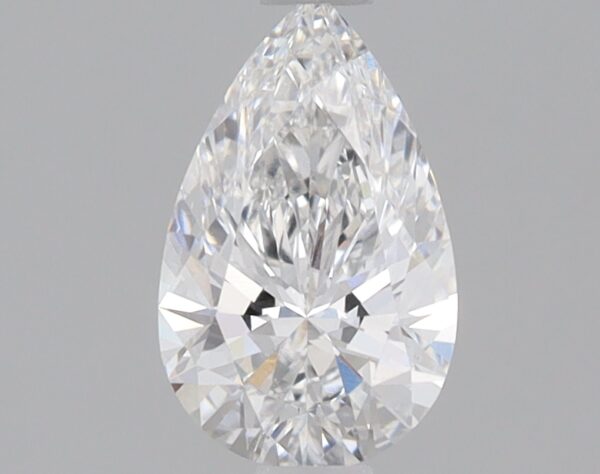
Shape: pear
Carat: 0.83
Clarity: VS2
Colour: E
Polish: EX
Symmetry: EX
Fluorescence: NONE
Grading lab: IGI
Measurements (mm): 8.52 x 5.3 x 3.22